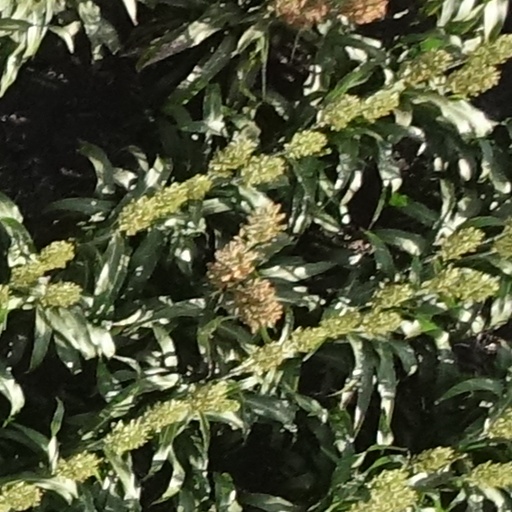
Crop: sorghum